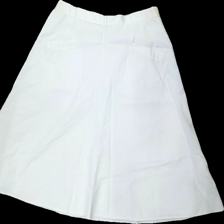
View: back
Type: Skirt
Category: Ladies
Brand: Not in the list
Brand text on label: Lindebergs
Colors: White
Material: 64% polyester, 36% cotton
Cut: Regular
Size: 42
Season: All
Stains: Minor
Damage: stained edges
Damage location: top center
Damage 2: frayed edges
Damage 2 location: bottom center
Price range: <50
Recommended usage: Export